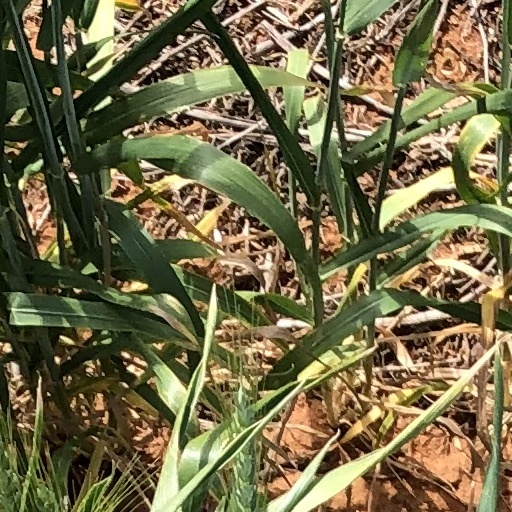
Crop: wheat